Copper(II) nitrate

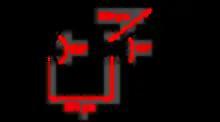
Structure of anhydrous copper(II) nitrate in the gas phase.

Two polymorphs of anhydrous copper(II) nitrate, α and β, are known. Both polymorphs are three-dimensional coordination polymer networks with infinite chains of copper(II) centers and nitrate groups. The α form has only one Cu environment, with [4+1] coordination, but the β form has two different copper centers, one with [4+1] and one that is square planar.